Walking on Dead Fish

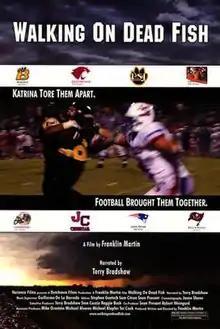
Theatrical poster

Walking on Dead Fish (earlier full name "Hurricane Season: Walking on Dead Fish") is a 2008 independent film by first-time American director, producer, and writer Franklin Martin. It is a heartfelt documentary about a small town high school football team and its "displaced players" who are thrown together by the powerful winds and floods of Hurricane Katrina. It is executive produced by Franklin Martin, Stan Cassio, and Terry Bradshaw; who also narrates the documentary.